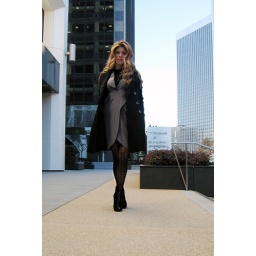
in century city+silk miguelina gray dress with coat and tights